Anglo-Saxon glass

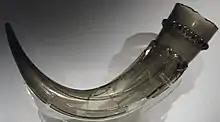
Glass drinking horn

The vast majority of complete vessels come from early Anglo-Saxon cemeteries, allowing similar glass vessel to be grouped together creating typologies. More recent excavations of contemporary settlements have revealed fragments of similar vessels types, indicating there are few, if any, differences between domestic glass and those ritually deposited in graves. There is a significant difference between Roman and Anglo-Saxon vessel forms, and glass working techniques became more limited. Few of the Anglo-Saxon forms can be classified as tableware, as this term implies to some extent that vessels can be set on a flat surface. The forms used had primarily rounded or pointed bases, or when bases were present would have been too top heavy and unstable. This implies that vessels were held in the hand until the drink was completed. The evidence for glass vessels is patchier in the 8th century, as the number of complete vessels found decreases. This is directly related to the introduction of Christianity and the change in burial rite.